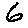
Label: 6